Buddhism in Laos

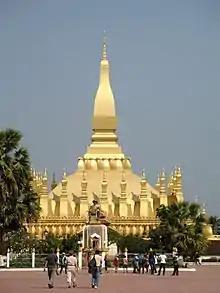
Pha That Luang stupa in Vientiane

Theravada Buddhism is believed to have first reached Laos during the 7th – 8th centuries CE, via the kingdom of Dvaravati. During the 7th Century, tantric Buddhism was also introduced to Laos from the kingdom of Nan-chao, an ethnically Tai kingdom centered in modern-day Yunnan, China. The Nan-chao kingdom also likely introduced the political ideology of the king as defender and protector of Buddhism, an important ideological tie between the monarchy and the "sangha" in much of Southeast Asia. We also know very little about the transfer of Buddhism to the region which today is called Laos, but the current state of research suggests that Buddhism did not come in a single movement. According to Michel Lorrillard "the conditions surrounding this penetration remain very imprecise, due to the long duration of this process". From a general perspective, research on the early history of Lao Buddhism had advanced slowly, but recent studies are also signalling progress.